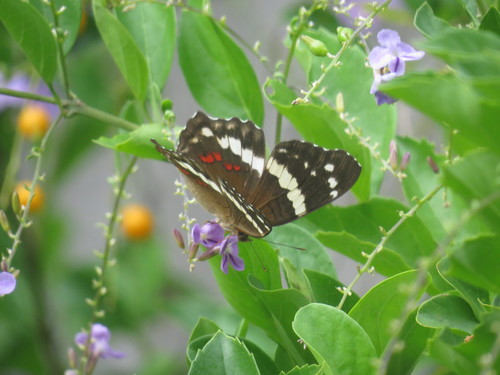
Scientific name: Anartia fatima
Common name: Banded peacock
Family: Nymphalidae
Order: Lepidoptera
Pollinator type: Primary pollinator
Habitat: Open areas and gardens
Geographic range: South America
Conservation status: Least Concern